Waterhouse stop

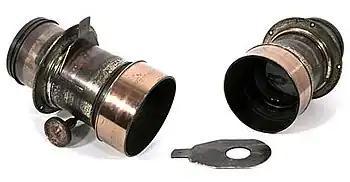
Two views of an early Dallmeyer Soft Focus Series B with a focal length of 8½" and fast maximum aperture of 3, with a Waterhouse stop shown inserted (left) and removed (right).

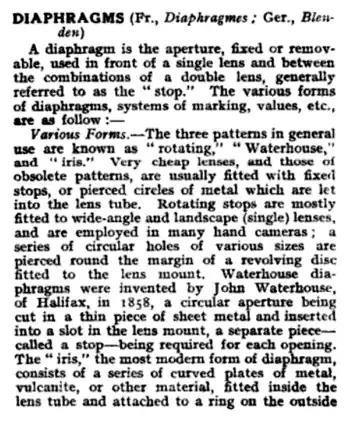
"Cassell's Cyclopedia of Photography" 1911 identifies John Waterhouse of Halifax as the inventor in 1858 of Waterhouse stops, "a separate stop being required for each opening."

The Waterhouse stop or Waterhouse diaphragm is an interchangeable diaphragm with an aperture (hole) for controlling the entry of light into a camera. A thin piece of metal (the diaphragm) is drilled with a hole (the aperture); a set of these with varying hole sizes makes up a set of Waterhouse stops, corresponding to what today we call f-stops or f-numbers. Photographic lens makers provided slots in lens barrels for the insertion of the chosen stop.